The Last Day of Pompeii

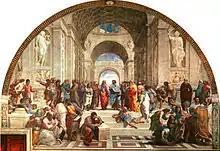
Raphael, "The School of Athens", fresco, 1509–1511, Apostolic Palace, Vatican City. An example for Bryullov of what could be achieved in history painting

The Roman city of Pompeii, south of Naples, was under active excavation in the early 19th century, work having begun on the city and its neighbour Herculaneum in the middle of the previous century. Artists were well aware of its potential as a subject. John Martin had painted "The Destruction of Pompeii and Herculaneum" in 1822 and others had sketched and produced engravings of the site.